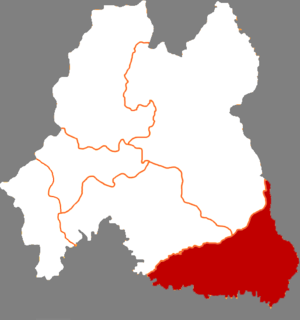
Le xian autonome coréen de Changbai est un district administratif de la province du Jilin en Chine. Il est placé sous la juridiction de la ville-préfecture de Baishan.